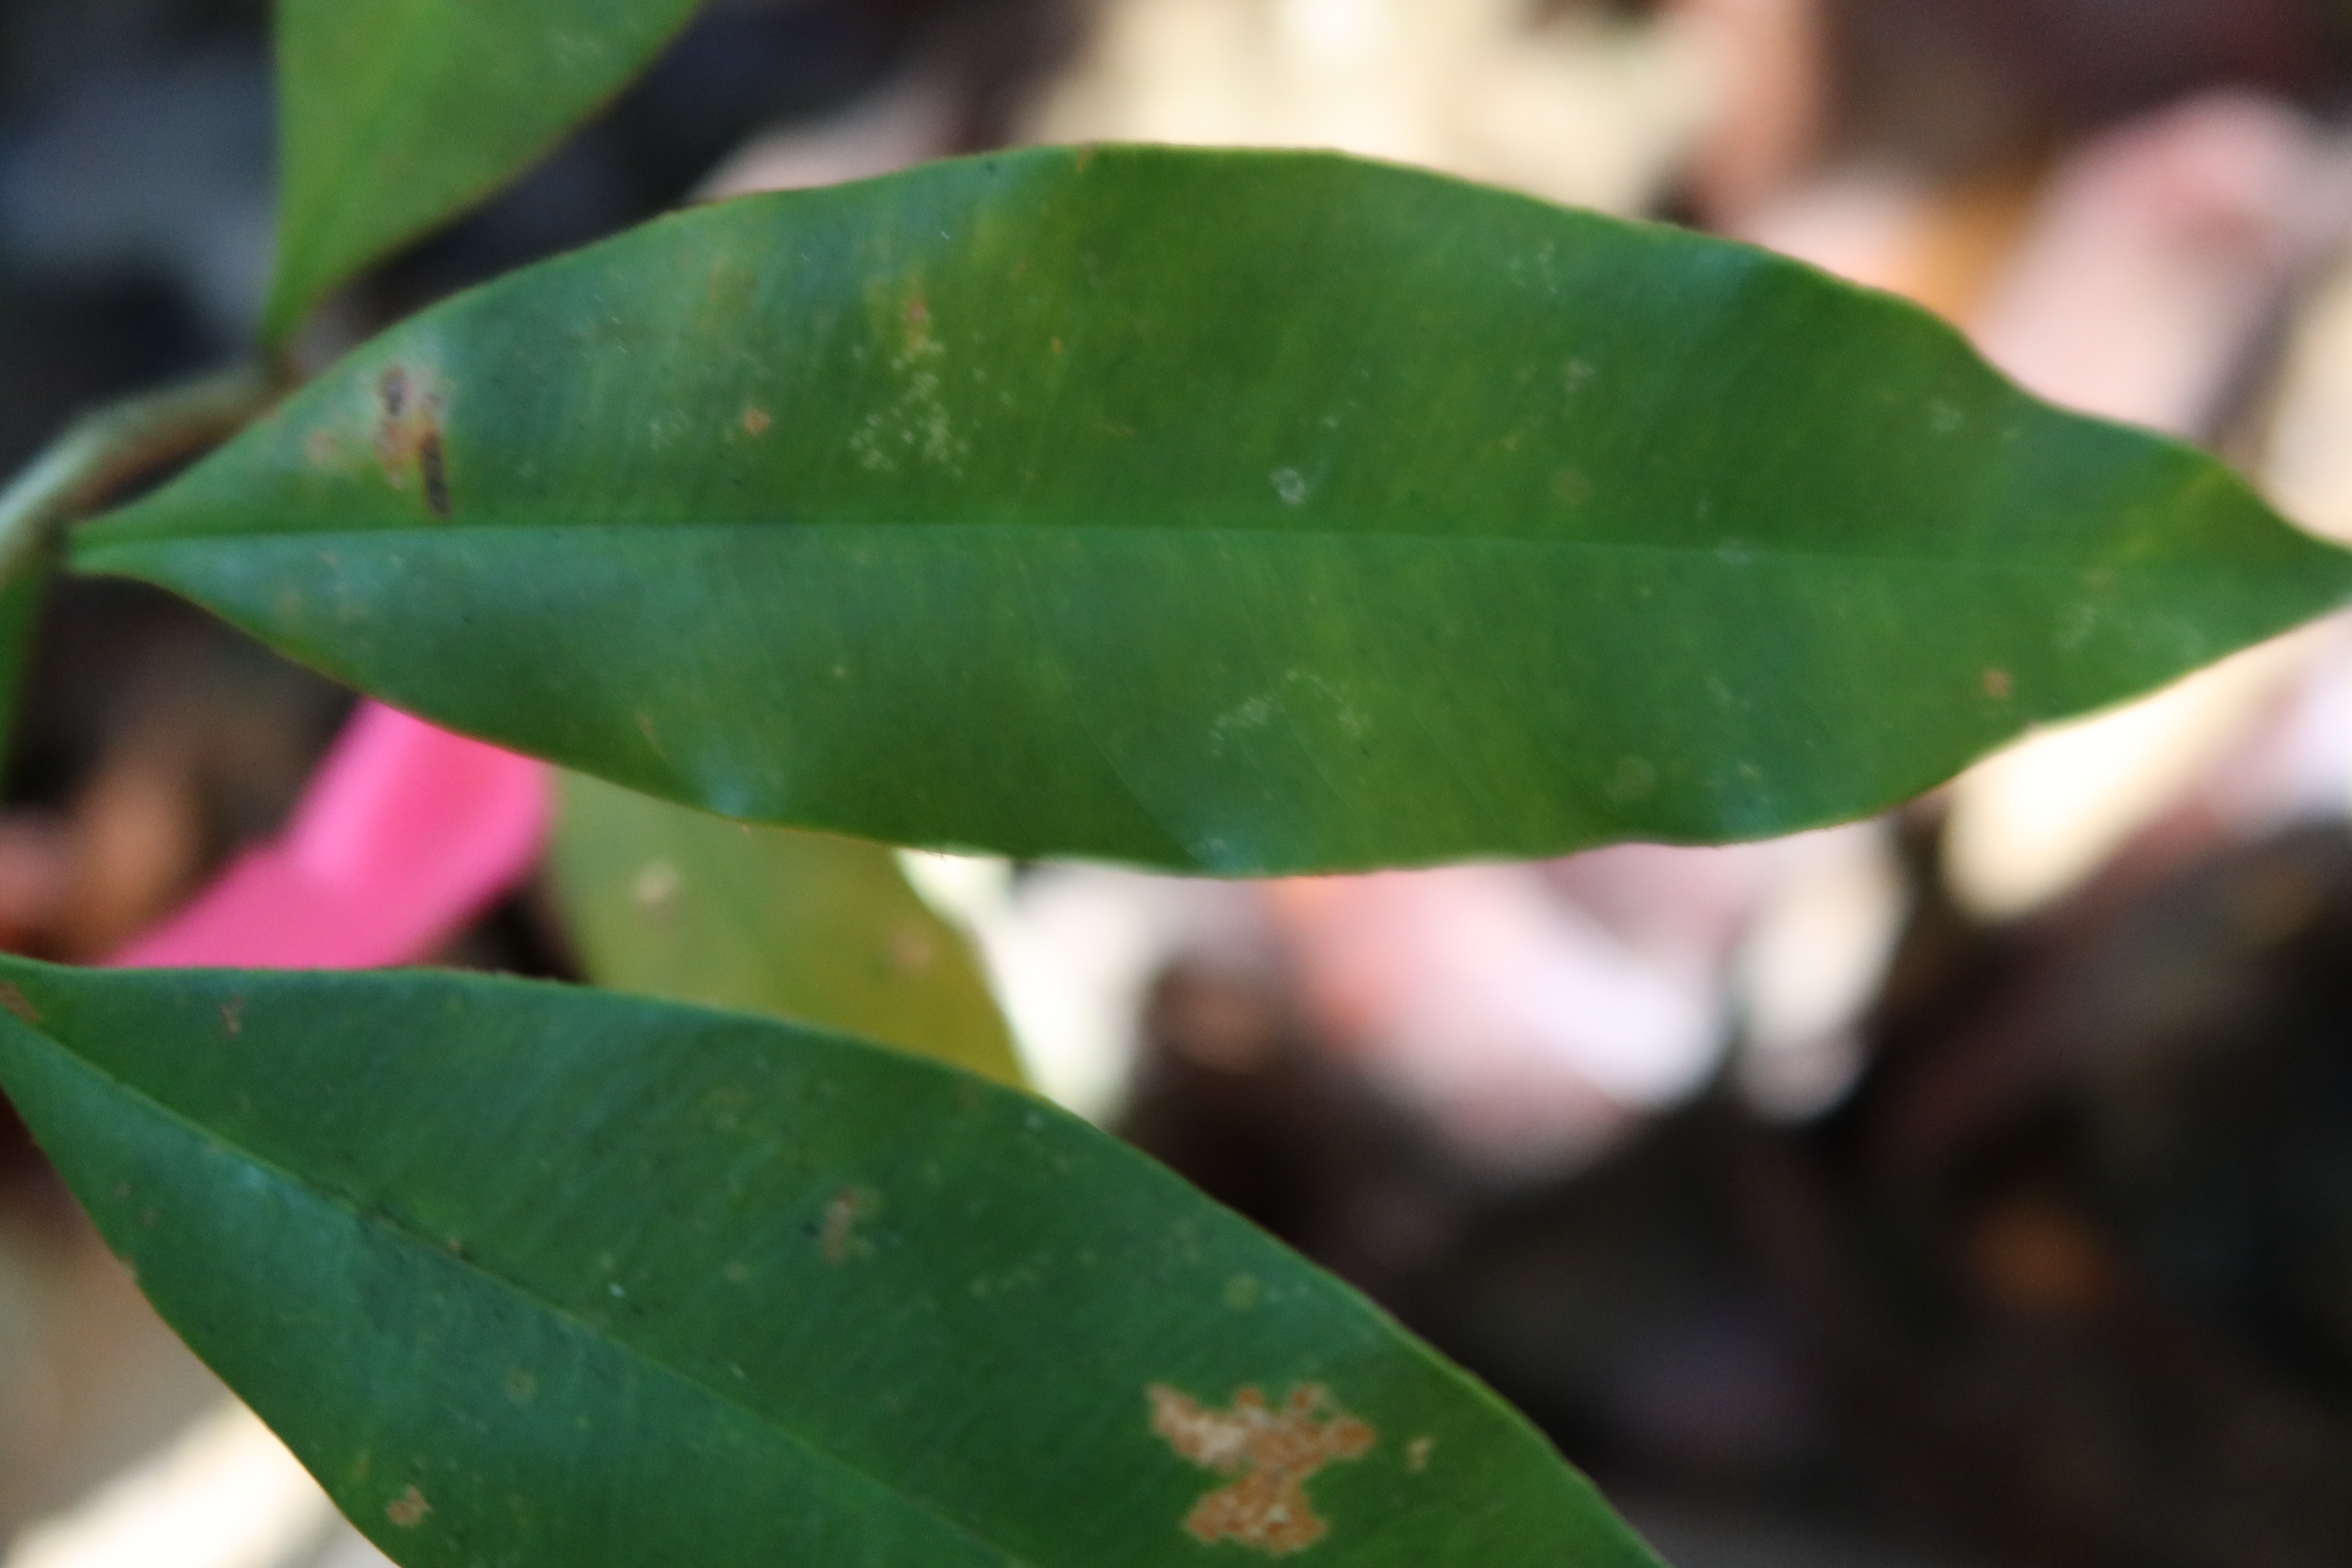
Label: Brown spots